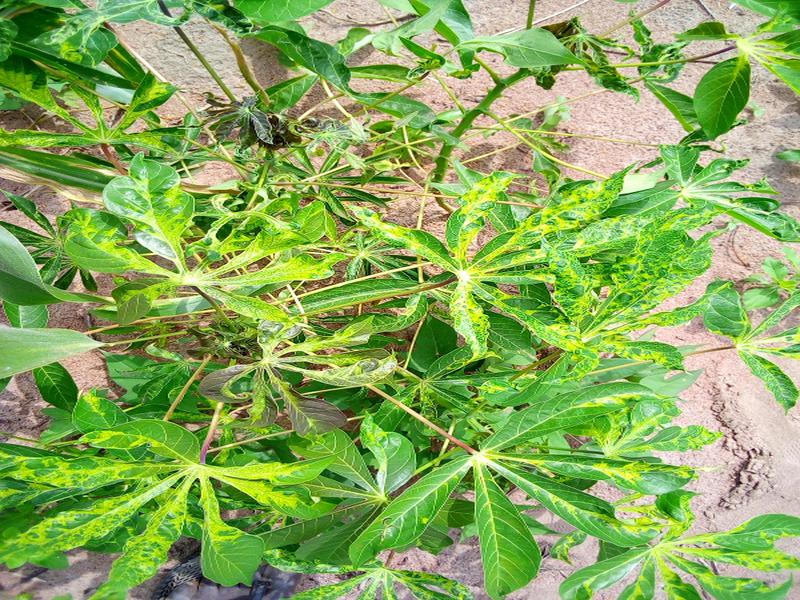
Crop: cassava
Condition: mosaic_disease